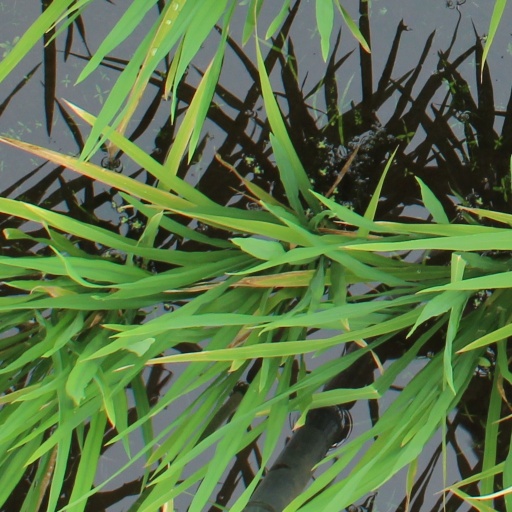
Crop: rice